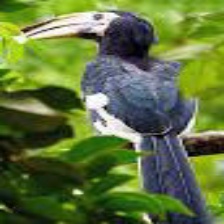
Species: AFRICAN PIED HORNBILL
Scientific name: TOCKUS FASCIATUS
ImageNet parent category: hornbill